Bailey Zimmerman

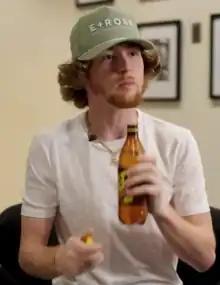
Zimmerman in 2023

His breakout single "Fall in Love" was released on February 11, 2022, and reached number 29 on the "Billboard" Hot 100 in October. This was followed by additional singles "Rock and a Hard Place" and "Where It Ends" in June and August 2022, respectively. Due to the success of these songs, Zimmerman was signed to Warner Music Nashville and Elektra Records, with "Fall in Love" later charting at Country radio format.